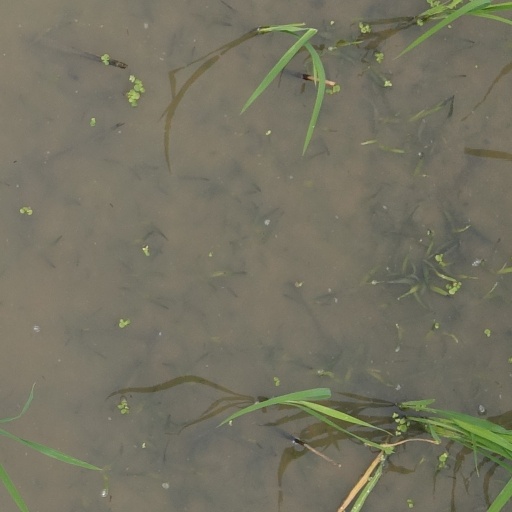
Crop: rice